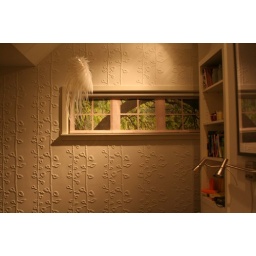
my weird shade project and the wall flats in the bedroom remodel.